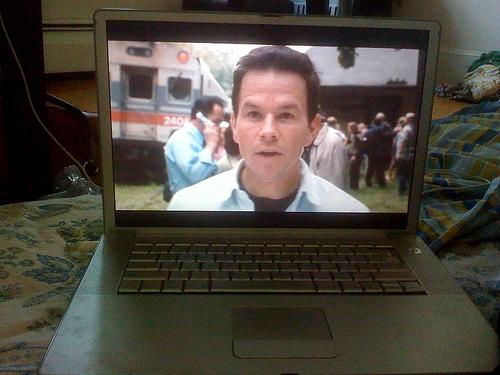
Here is actor Mark Wahlberg on Skype with someone at a home laptop.